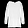
Label: Shirt